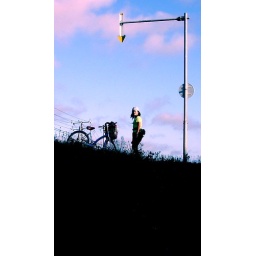
These road signs indicate the edge of the road in case of heavy snow.